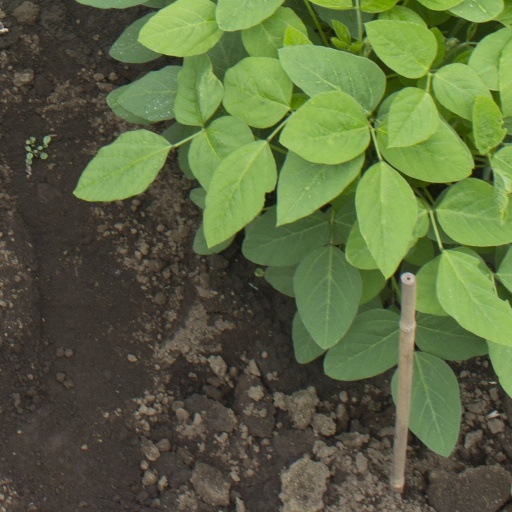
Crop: soybean